Julius Hauser

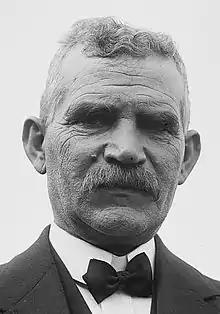

Julius Hauser (c. 1854 in the Grand Duchy of Baden – March 26, 1920 Sayville, Suffolk County, New York) was an American businessman and politician.